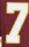
Number: 7